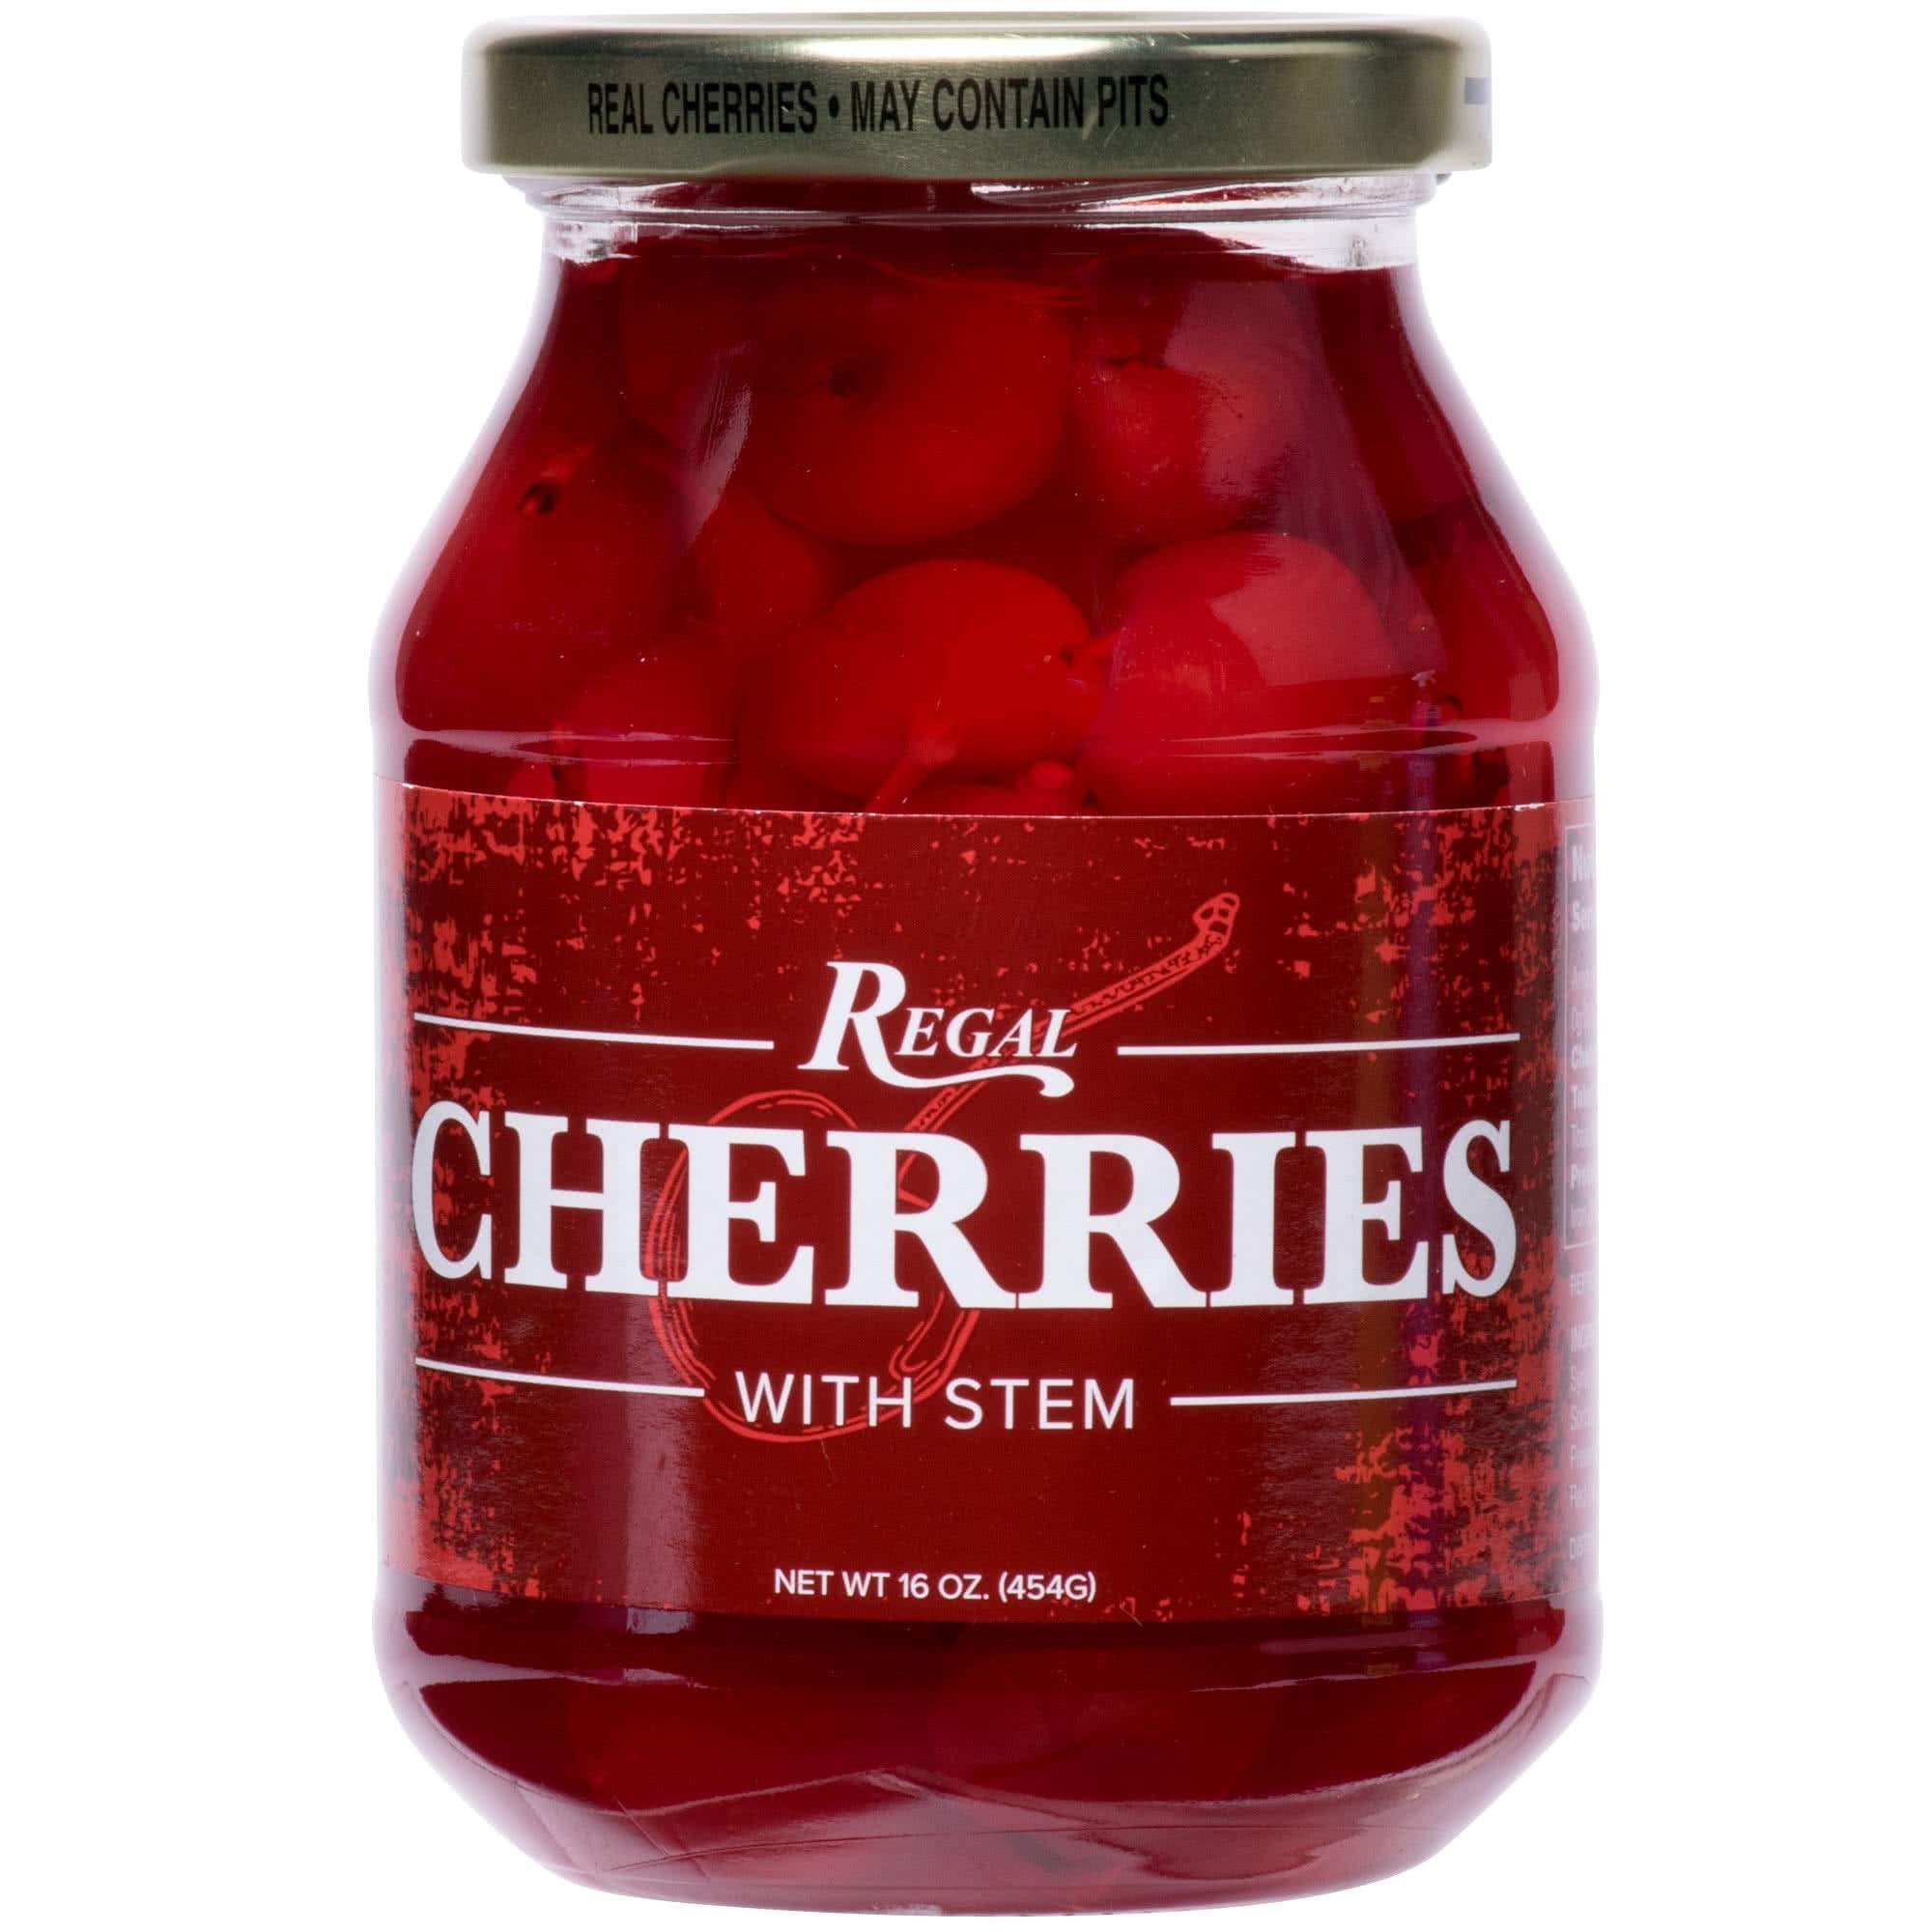
Item Name: Regal 16 oz. Red Maraschino Cherries with Stems
Product Description: - Colorful Topping These red cherries are particularly useful for topping colorful creations such as frozen yogurt and ice cream, quick breads, and various desserts. They even come with the stem to provide a more natural look, while also making it easy for patrons to pluck their sweet treat from atop their cocktail or banana split. - Eye-Catching Garnish Preserved and sweetened, these maraschino cherries are ready to use right out of the container. They make an excellent decorative drink garnish for a variety of cocktails, including amaretto sours, tom collins, and manhattans. You can even add them to shirley temples and other mocktails for a pop of color that guests of all ages can enjoy.
Value: 16.0
Unit: Ounce

Price: 16.87